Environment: real
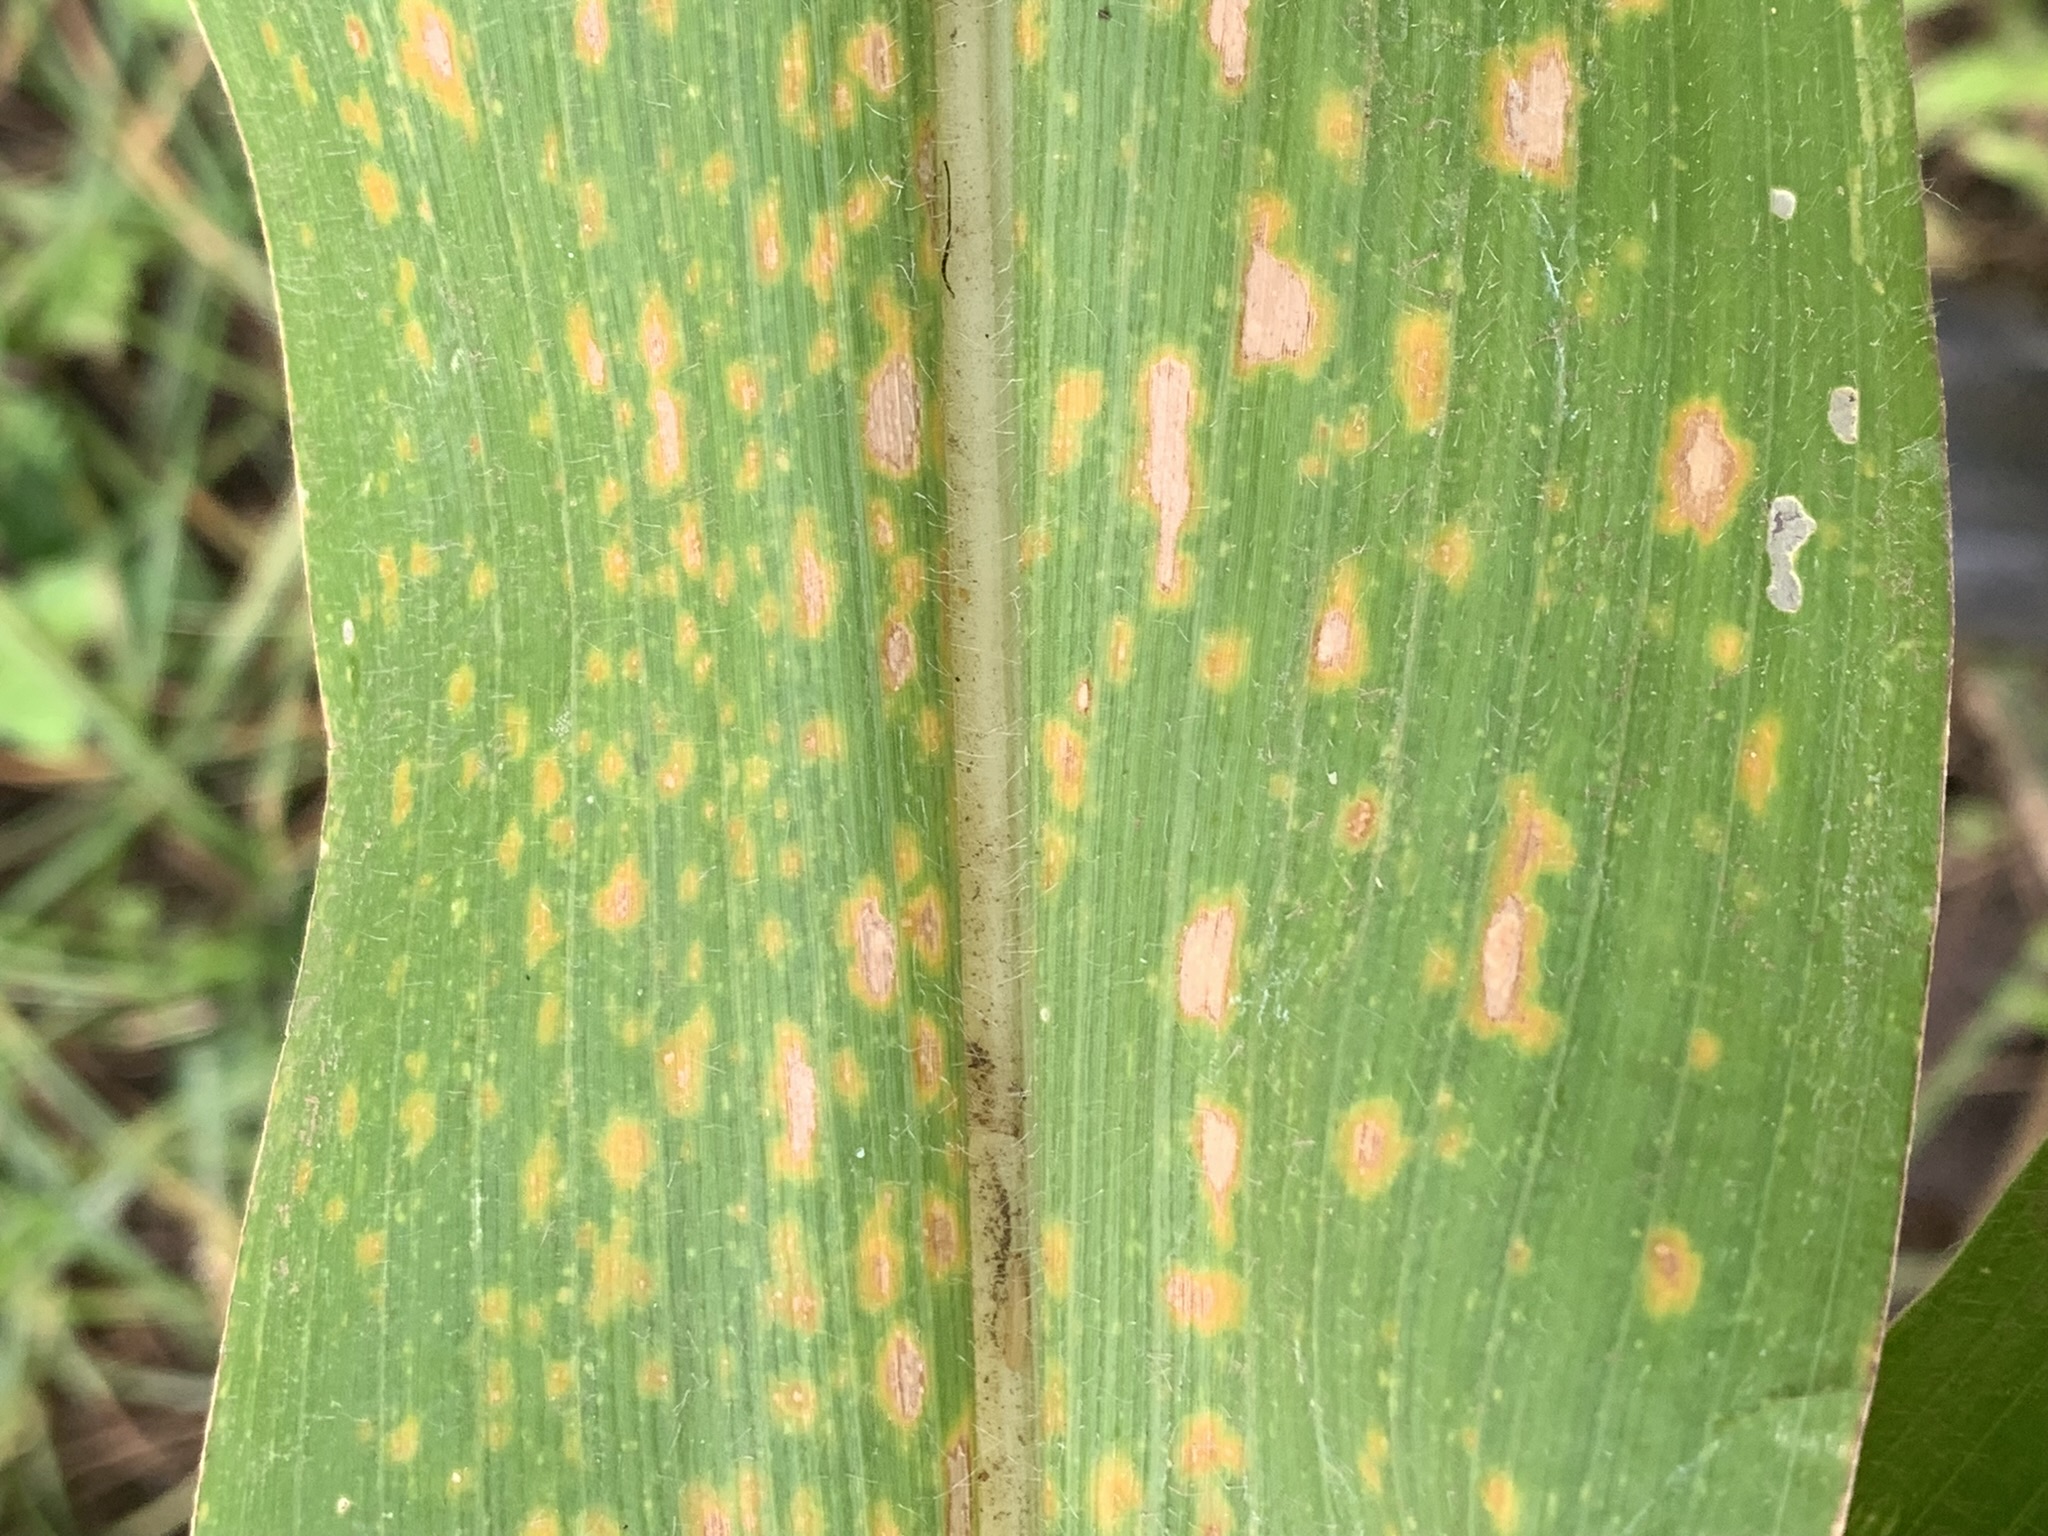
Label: lethal_necrosis